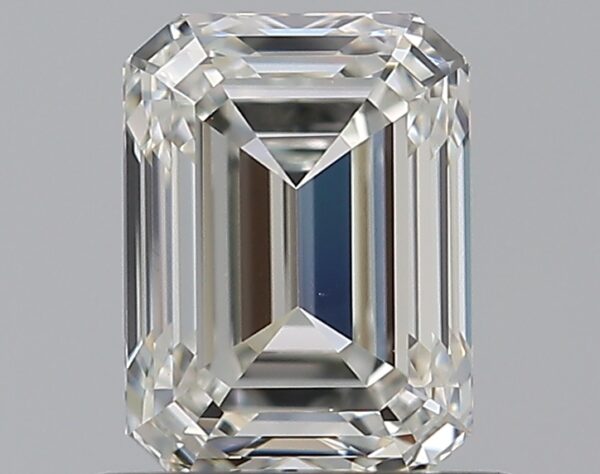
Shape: emerald
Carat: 0.75
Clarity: VVS2
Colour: I
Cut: EX
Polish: EX
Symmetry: VG
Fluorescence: N
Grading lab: GIA
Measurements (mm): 5.81 x 4.3 x 2.95